Sleman Regency

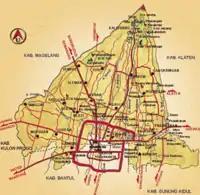
A map of Sleman, in Indonesian

Sleman Regency is located in the north of Yogyakarta Special Region, between the city of Yogyakarta to the south, and the Magelang Regency and Klaten Regency (of Central Java Province) to the northwest and northeast respectively. The northern part is roughly triangular, sloping downhill from Mount Merapi at the northern apex, and is bordered by Central Java Province to the west, north and east. The southern part is dominated by the suburbs of the city of Yogyakarta, notably the densely populated districts of Gamping, Mlati and Depok, and is bordered by the remaining three regencies of the Special Region - Kulon Progo, Bantul, and Gunung Kidul, as well as the city of Yogyakarta to the south.